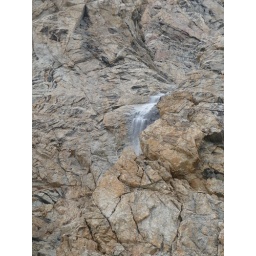
A mini water fall-we saw a HUGE rock tumble off this as we hiked by